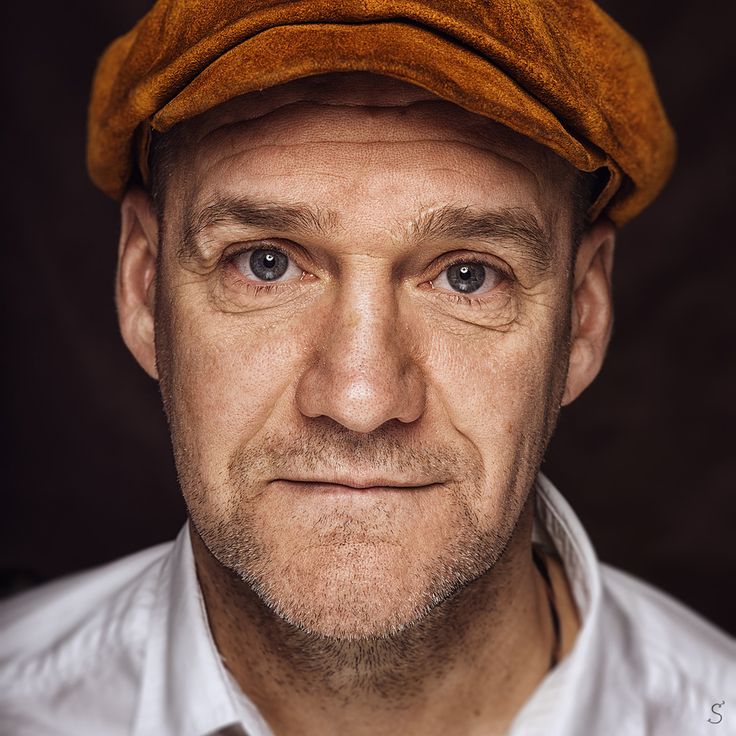
Portrait style: Real Portrait